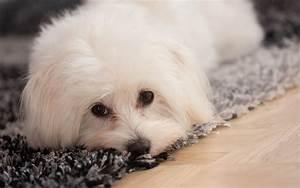
dog